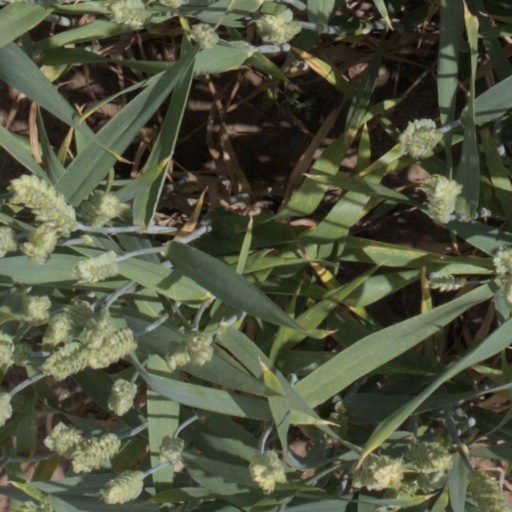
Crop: wheat